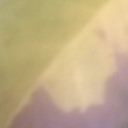
Label: Leaf_rust